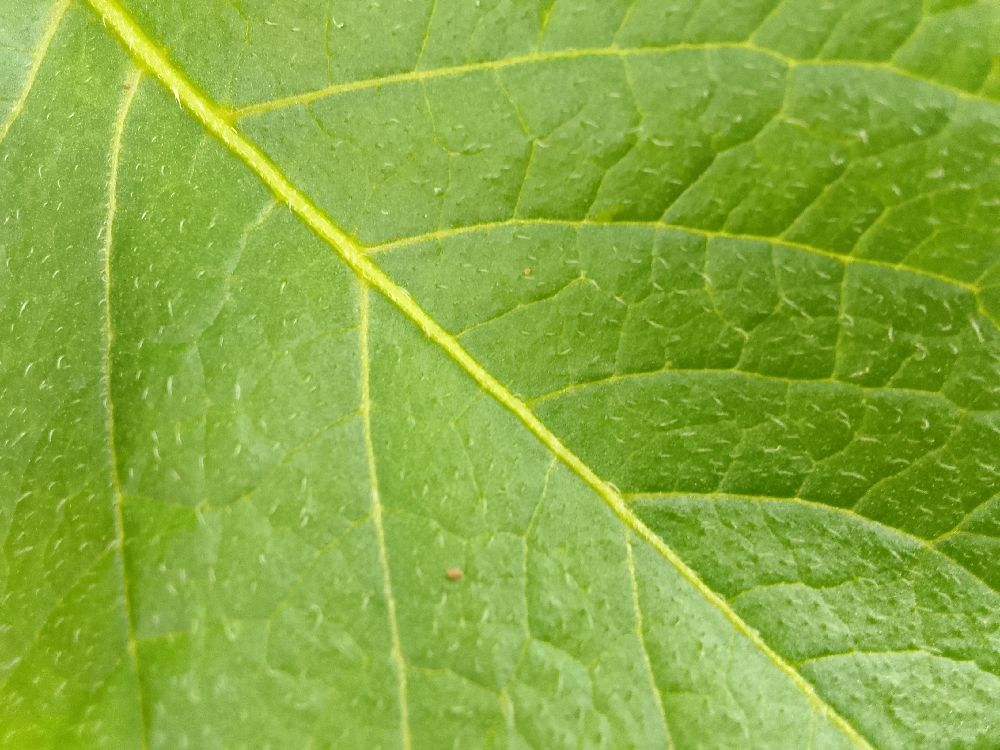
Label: Healthy